Nir Orbach

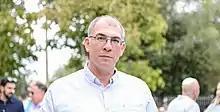
Orbach in 2021

Nir Orbach (born 6 April 1970) is an Israeli politician. He was a member of the Knesset for the Yamina party from 2021 to 2022.